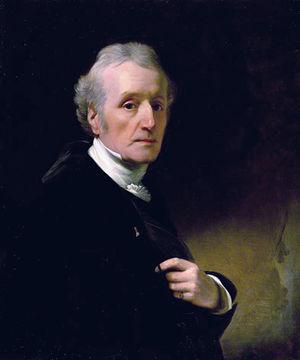
Thomas Phillips était un portraitiste britannique.